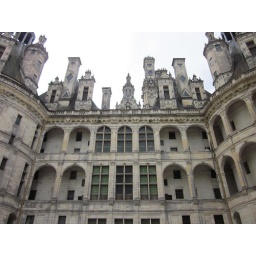
Interior courtyard with leaded glass windows and towers in the roofline